List of flag bearers for the Czech Republic at the Olympics

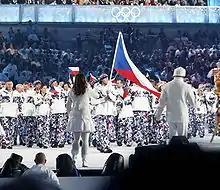
Jaromír Jágr, 2010 Winter Olympics national flag bearers

Flag bearers carry the national flag of their country at the opening ceremony of the Olympic Games.